Hooky (webcomic)

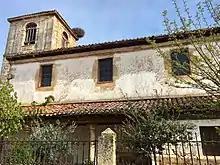

The series has received generally positive reviews, with praise for its art, characters, and world building, but criticism for its English translation. "Kirkus Reviews" wrote that the book's "central conflict plays with the ideas of good and evil as well as biases and assumptions" and that the characters "grapple with self-doubts and questions of self-worth." It praised the "energetic, manga-style art" and the "dramatic color palette," as well as the fast-paced nature of the book. Writing for "Booklist", critic Sara Smith praised the characters, writing that "most of the characters are compelling and sympathetic" but noted that "some readers might find some of their motivations to be somewhat trite." She also complimented the artwork, calling it "beautifully and brightly colored with lovely, atmospheric details." In a positive review for "Geek Girl Authority", writer Julia Roth stated that "the series includes a colorful cast of characters" and it "is sure to provide you with an unforgettable adventure." Hayley Andrews of "Comic Book Resources" suggested the series to fans of fantasy manga, writing that "Hooky is both heartwarming and heartbreaking, similar to many amazing anime, but well worth reading."